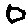
Label: 0